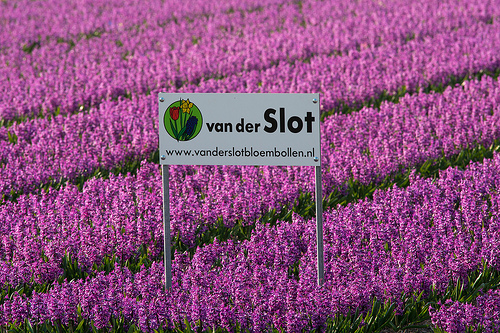
Flower: tulip